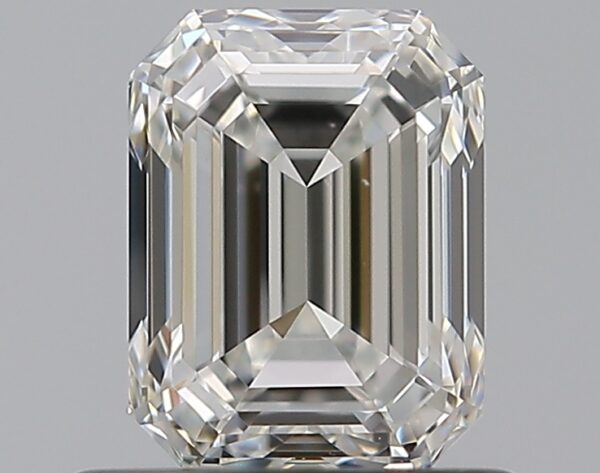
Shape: emerald
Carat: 0.7
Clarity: VVS2
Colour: H
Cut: VG
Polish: EX
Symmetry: EX
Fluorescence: N
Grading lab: GIA
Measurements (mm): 5.6 x 4.24 x 2.93